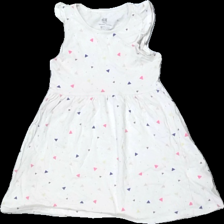
View: front
Type: Dress
Category: Children
Brand: H&M
Colors: White, Blue, Pink, Multicolor
Material: 100% cotton
Pattern: Geometric print
Cut: Regular
Size: 98
Season: All
Price range: <50
Recommended usage: Export
Description: klänning med trianglar och prickar på, sned i söm
Comment: sned söm